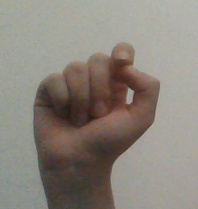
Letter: fa